Techniques d'Avant Garde

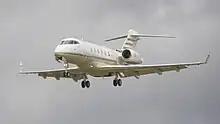
Bombardier Challenger 300 business jet

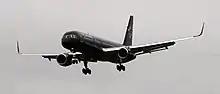
Boeing 757-200

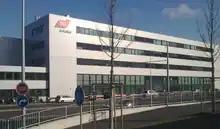
TAG Aviation headquarters building in Meyrin, Switzerland

TAG Aeronautics was the distributor of Bombardier aircraft in the Middle East until January 2016. TAG Aviation SA is the dealer for the HondaJet business aircraft in Northern Europe.